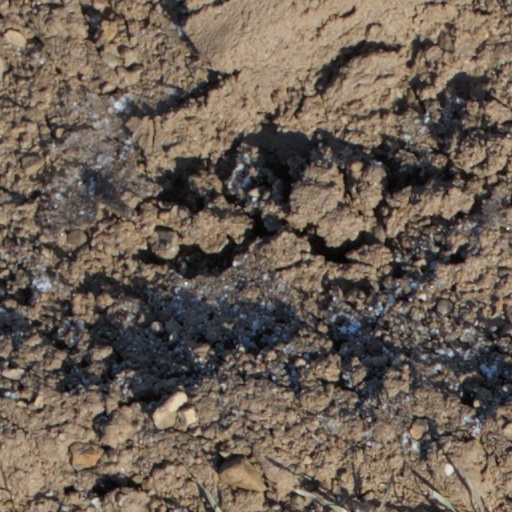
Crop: wheat